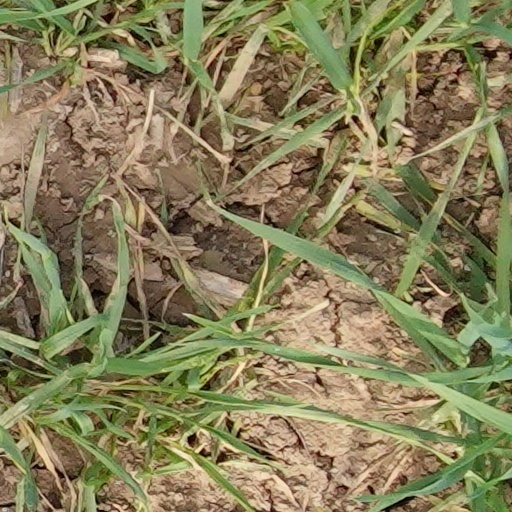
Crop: wheat